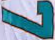
Number: 7